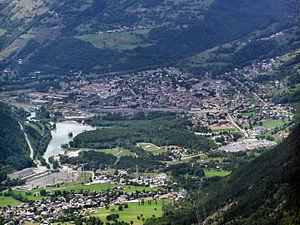
Le département de la Savoie est un département français de la région Auvergne-Rhône-Alpes, dont le chef-lieu est la ville de Chambéry. Ses habitants sont connus sous le nom de Savoyards. L'Insee et La Poste lui attribuent le code 73.